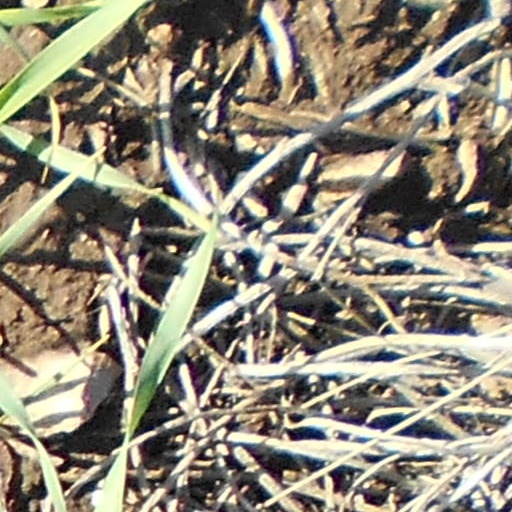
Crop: wheat